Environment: real
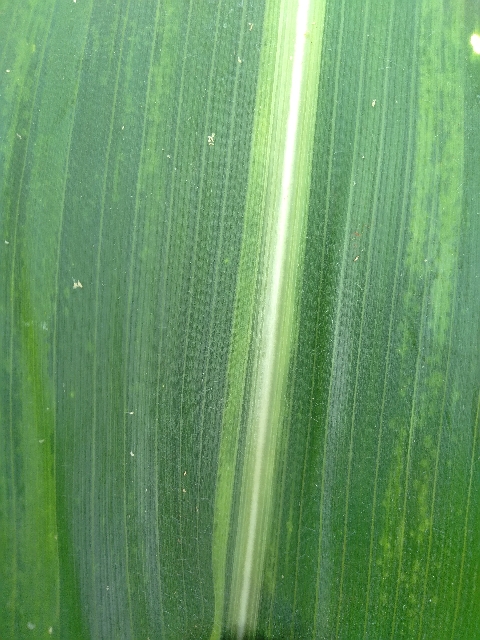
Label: lethal_necrosis